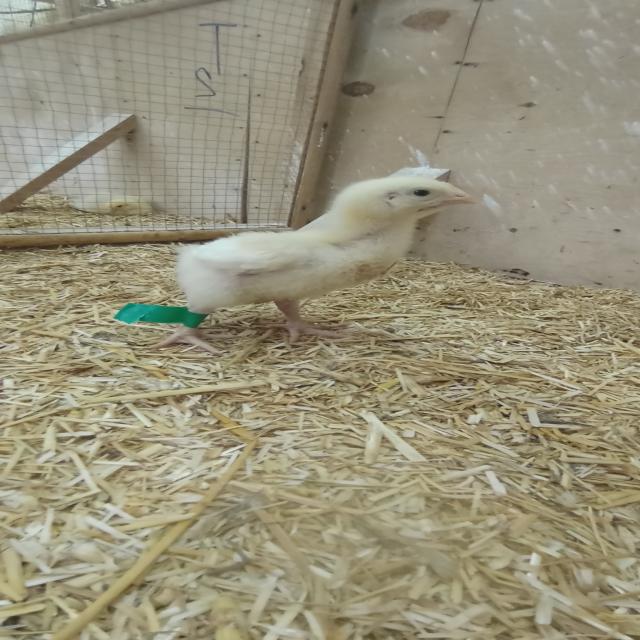
Weight: 243 g